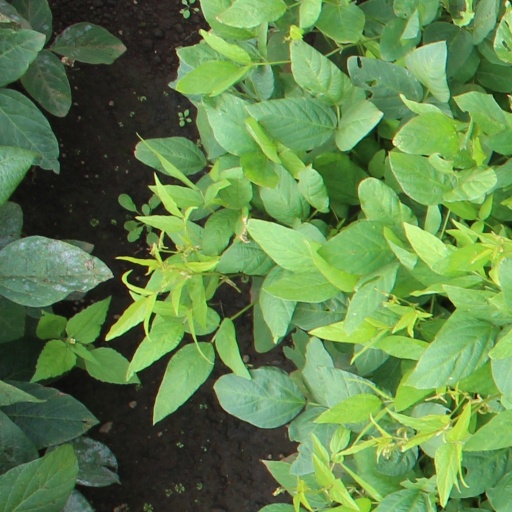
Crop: soybean